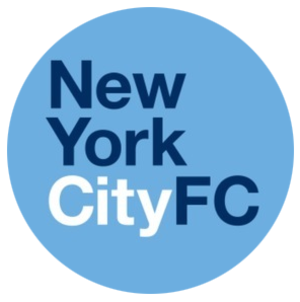
Logo officiel du New York City Football Club du 21 mai 2013, date d'officialisation de la franchise, au 20 mars 2014, date de dévoilement du nouveau logo.